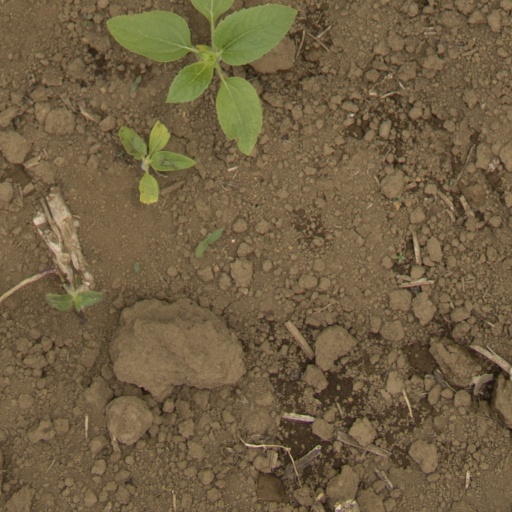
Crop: Jerusalem artichoke